Castlevania: Aria of Sorrow

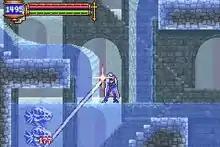
An image of gameplay, with the primary character, Soma Cruz, using a soul to attack a pair of enemies

"Aria of Sorrow" features a 2D side-scrolling style of gameplay where the player controls the onscreen character from a third-person perspective to interact with people, objects, and enemies. The game has been described as an action-adventure game with role-playing elements such as characters levelling-up each time they earn a set number of experience points from defeating enemies; each "level" gained increases the character's statistics, thus improving their performance in battle. Statistic examples include hit points, the amount of damage a character can receive; magic points, which determine the number of times a character can use magical attacks; strength, the power of a character's physical attacks; and intelligence, the power of a character's magical spells. Upon encountering an enemy, the player can use a variety of weapons to attack and defeat the enemy. Despite the game being set in 2035, the available weapons are largely medieval, including swords, axes, and spears; though a handgun is available. These weapons differ in their damage output, the range of the weapon, and the speed of the attack. Items and other accessories can be found by defeating enemies or by purchasing items from the game's shop.